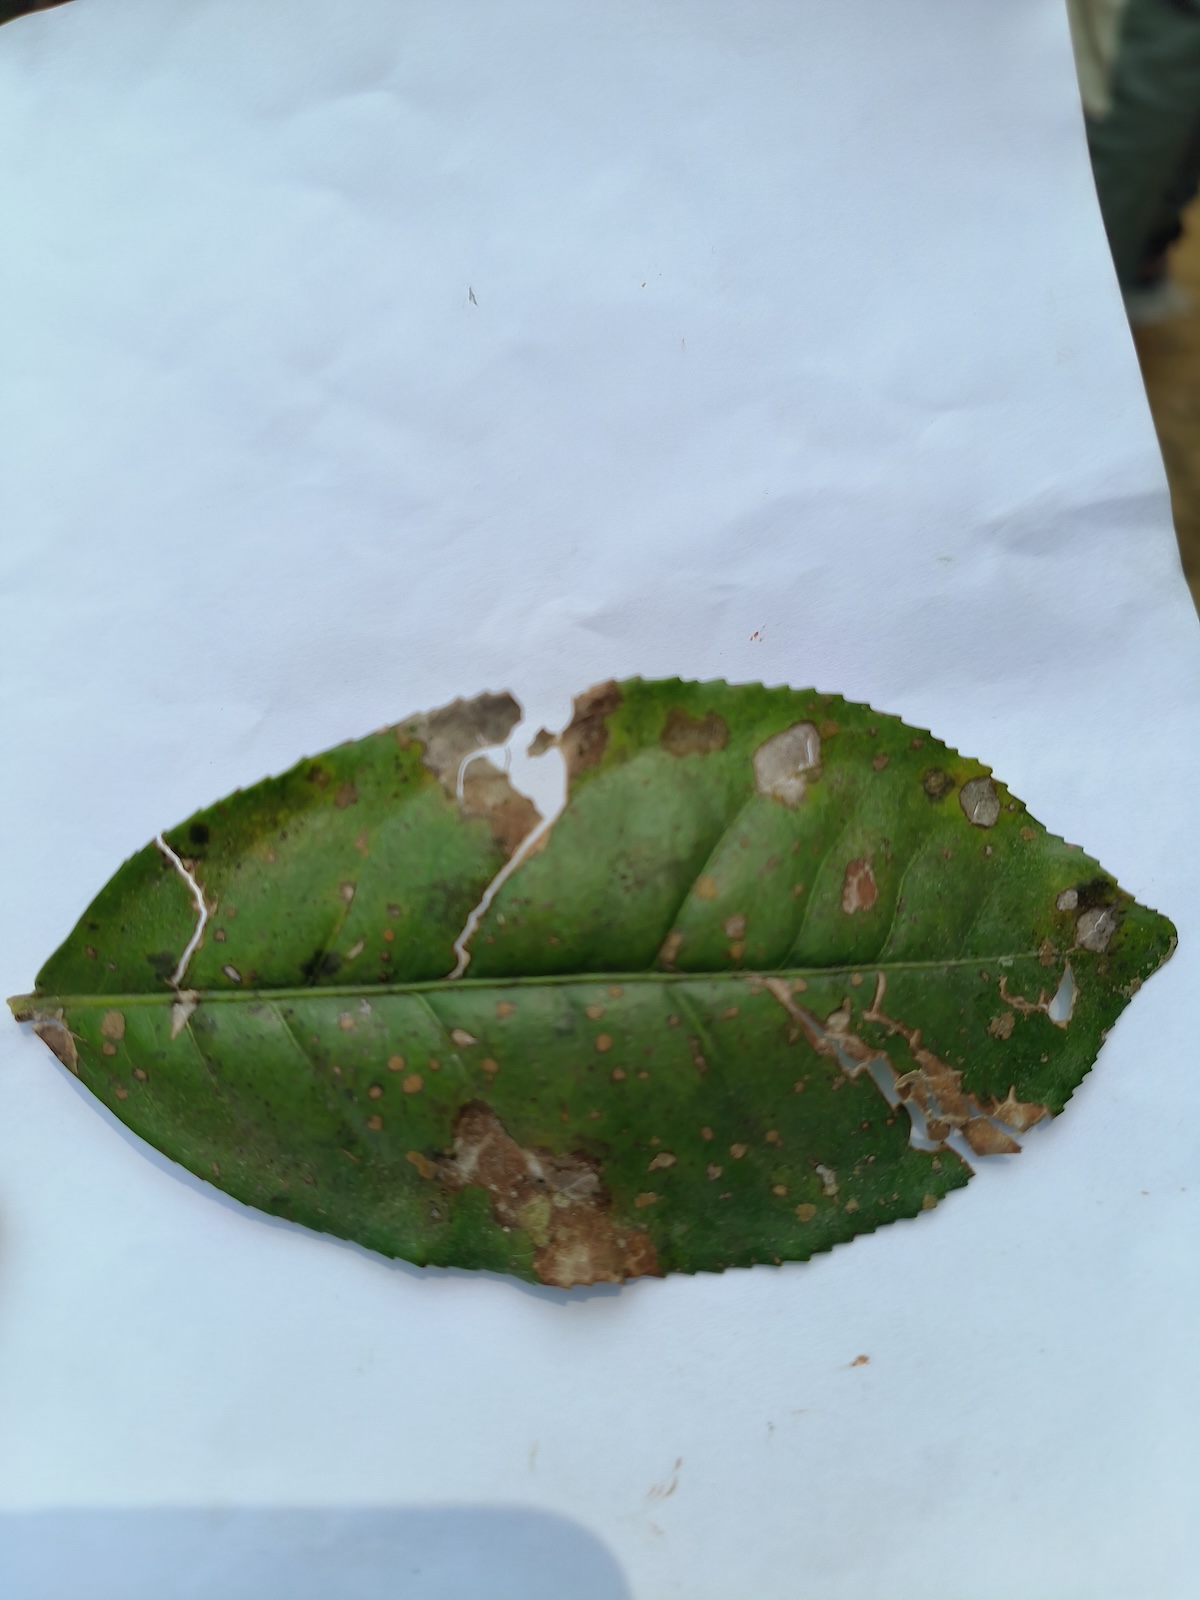
Label: Brown Blight